Anna Todd

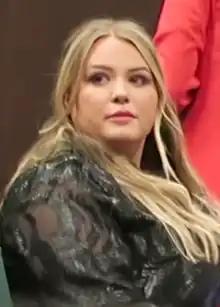
Todd in 2019

Anna Renee Todd (born March 20, 1989) is an American author, film producer, and screenwriter. She is best known for writing the book series "After", which she started publishing on the social storytelling platform Wattpad. The print edition of the series was published by Gallery Books, and has been translated into several languages.